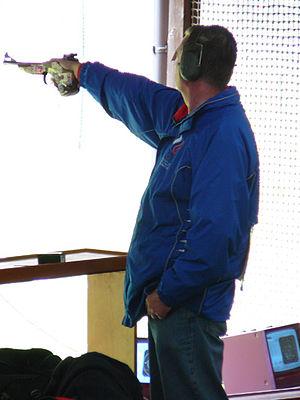
Boris Borisovitch Kokorev, né le 20 avril 1959 à Tbilissi et mort le 22 octobre 2018 à Moscou, est un tireur sportif soviétique puis russe.